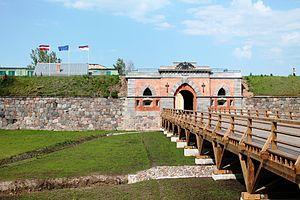
Daugavpils est la deuxième ville en population de la Lettonie. C'est l'une des neuf grandes villes de Lettonie ayant un statut particulier de lielpilseta. C'est également le chef-lieu de la province orientale de Latgale. La ville se trouve dans le Sud-Est de la Lettonie, sur les deux berges du fleuve Daugava. Elle est très proche des frontières lituanienne, biélorusse et russe. La langue officielle est le letton, mais la langue de communication majoritaire entre les différentes communautés reste le russe. Une grande partie de la population parle également le latgalien.